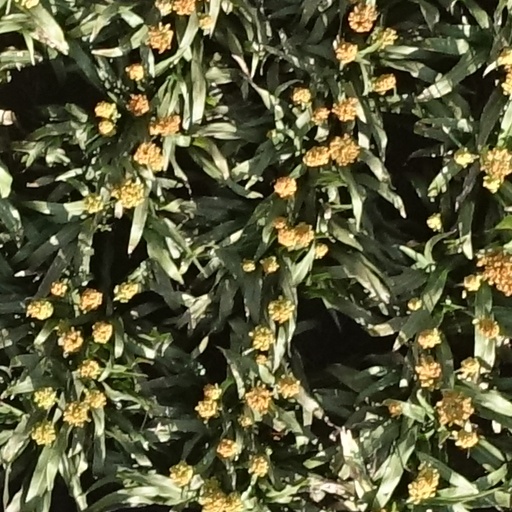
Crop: sorghum